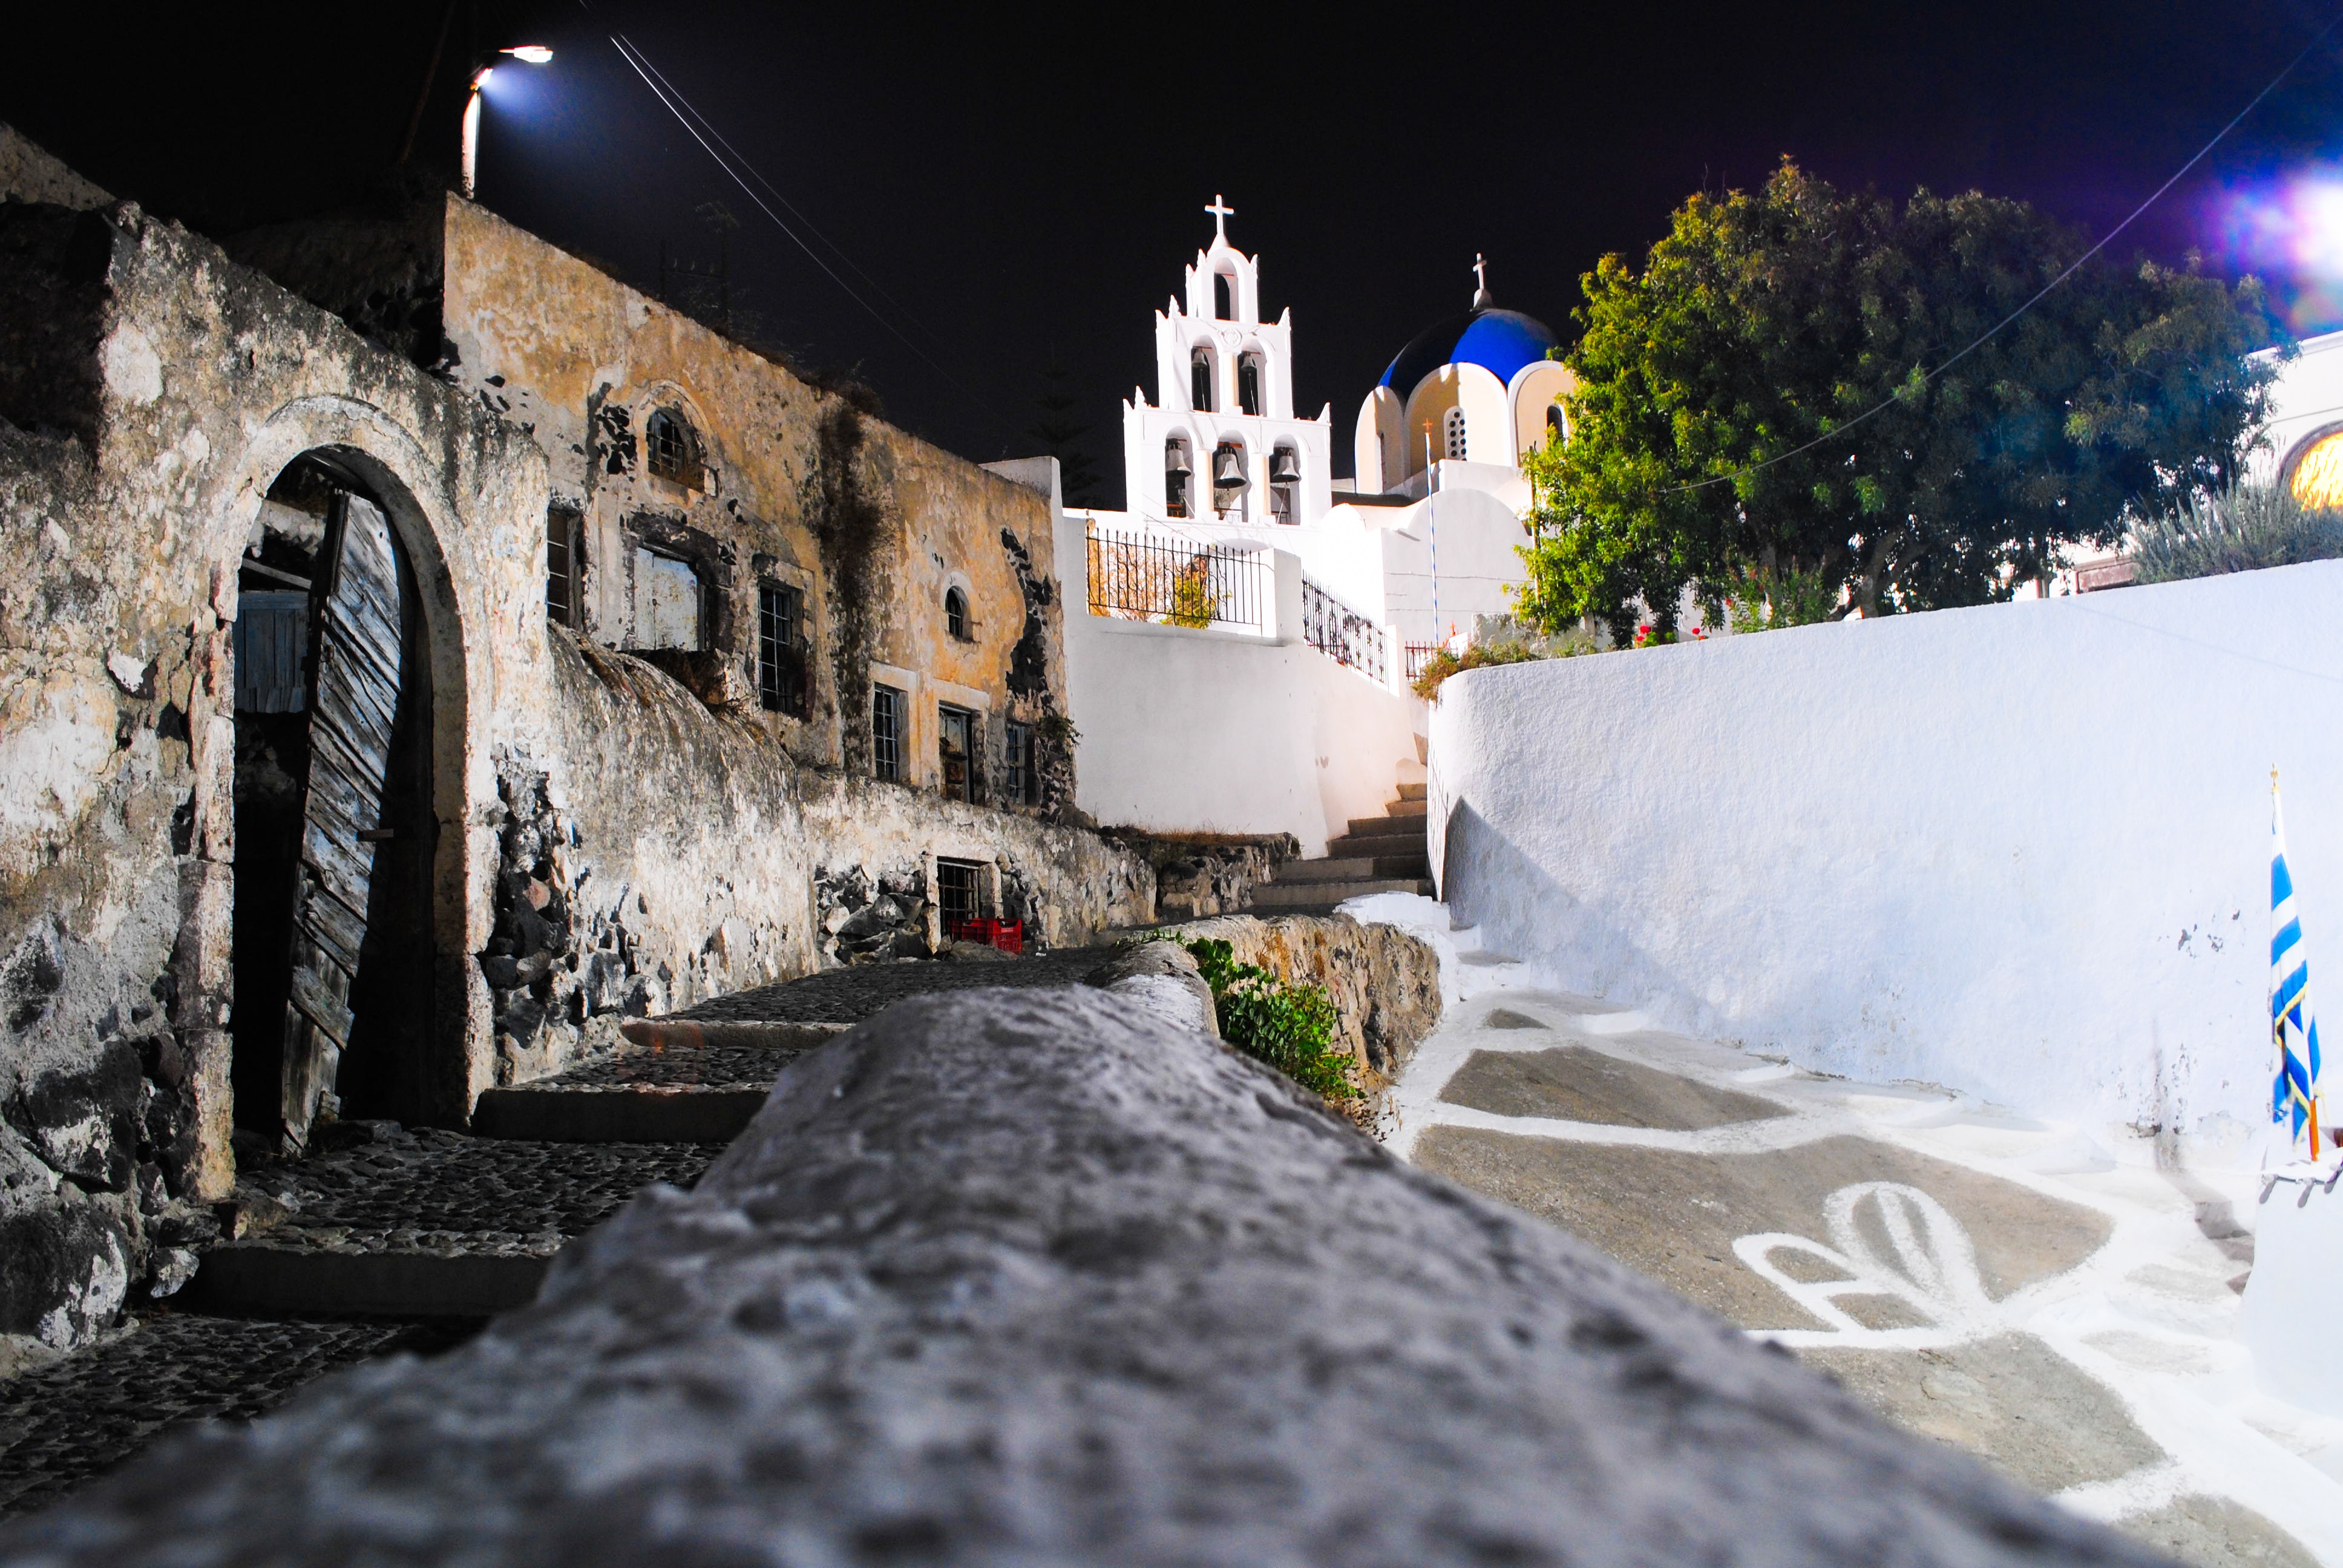
landscape, sea, snow, winter, architecture, sky, white, night, house, town, roof, building, city, wall, summer, vacation, tourist, travel, village, europe, twilight, greek, mediterranean, scenery, holiday, island, landmark, blue, church, tourism, season, santorini, greece, amazing, european, famous, caldera, dome, traditional, destination, cyclades, thira, aegean, touristic, oia, romantic night